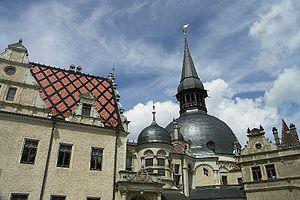
Le château de Schönfeld est un château néorenaissance situé à Schönfeld en Saxe.